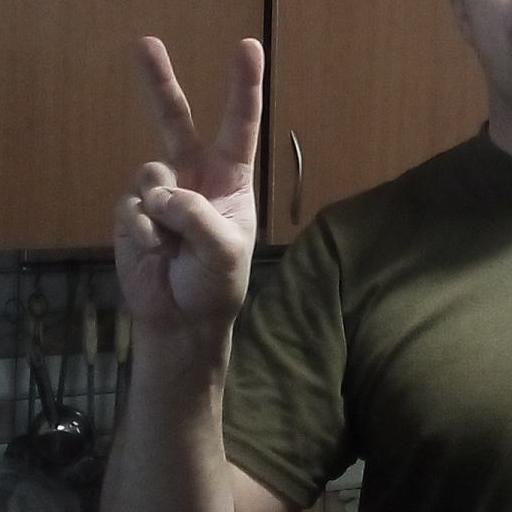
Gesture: peace